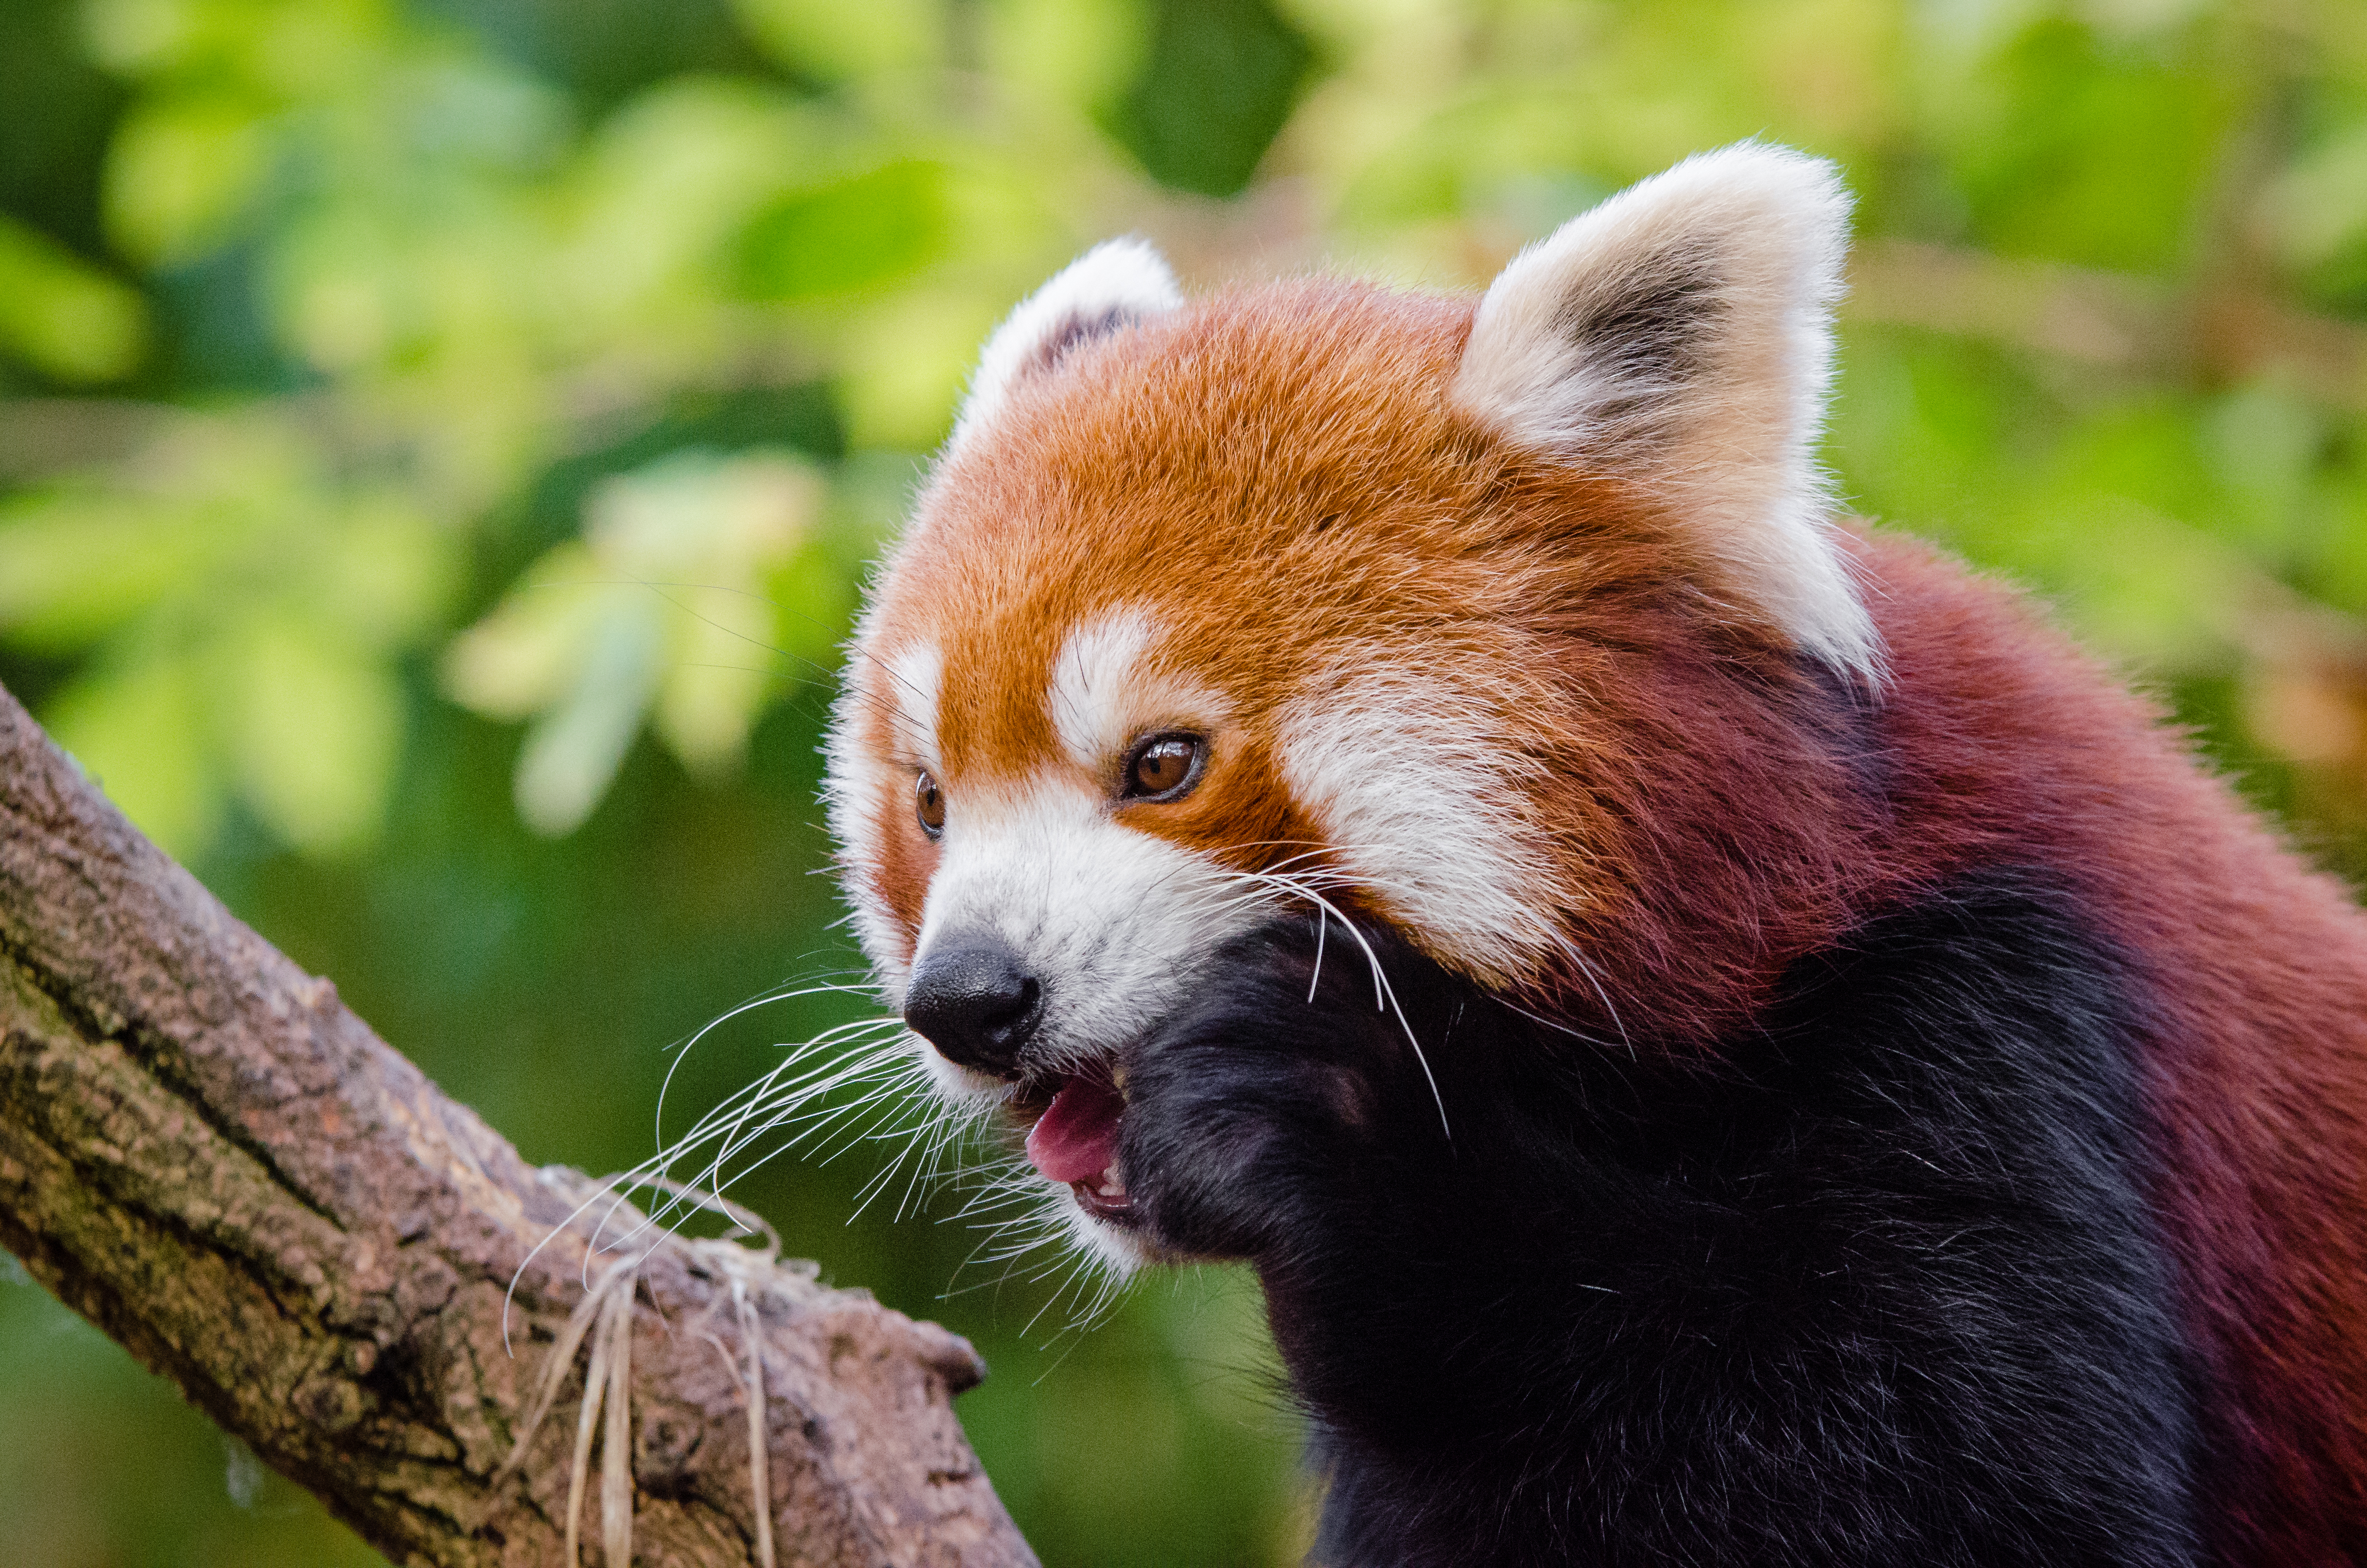
tree, nature, bokeh, blur, field, vintage, sweet, feet, animal, cute, female, wildlife, zoo, fur, orange, young, spring, green, high, red, foot, mammal, nikon, fauna, red panda, panda, 2015, face, nose, whiskers, paw, tail, animals, ears, endangered, vertebrate, germany, deutschland, frhling, natur, paws, tier, depth, iso, ss, depthoffield, fell, grn, gesicht, baum, adorable, bamboo, d7000, roter, kleiner, niedlich, sues, suess, species, bedrohte, tierart, tierpark, weiblich, jungtier, jung, ohren, schwanz, nase, bedroht, ailurus, fulgens, mozilla, firefox, wochenende, weekend